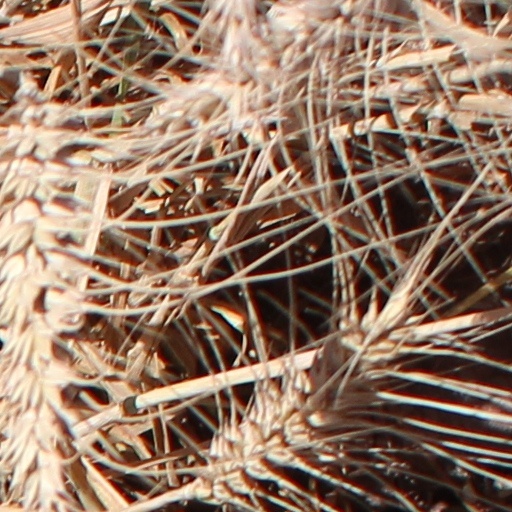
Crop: wheat